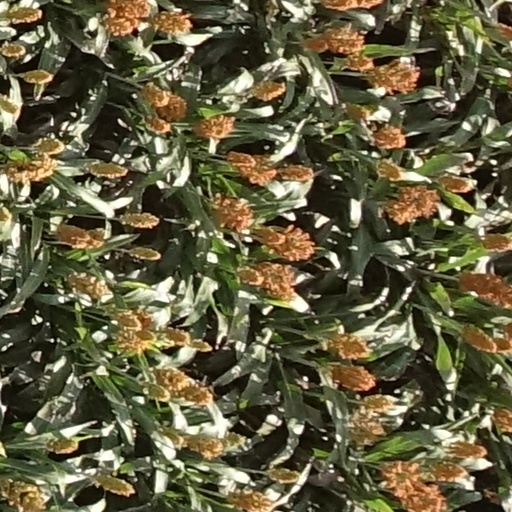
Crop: sorghum